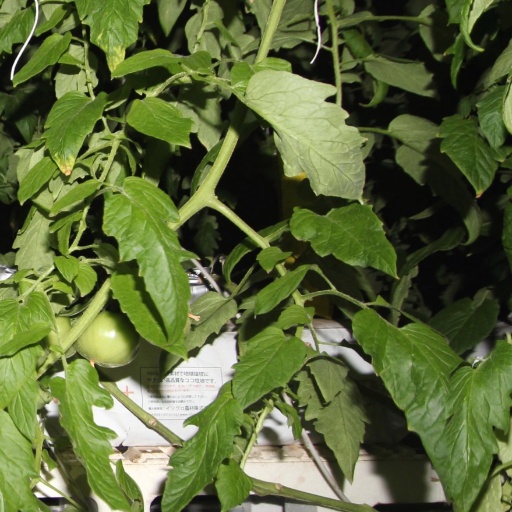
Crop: tomato